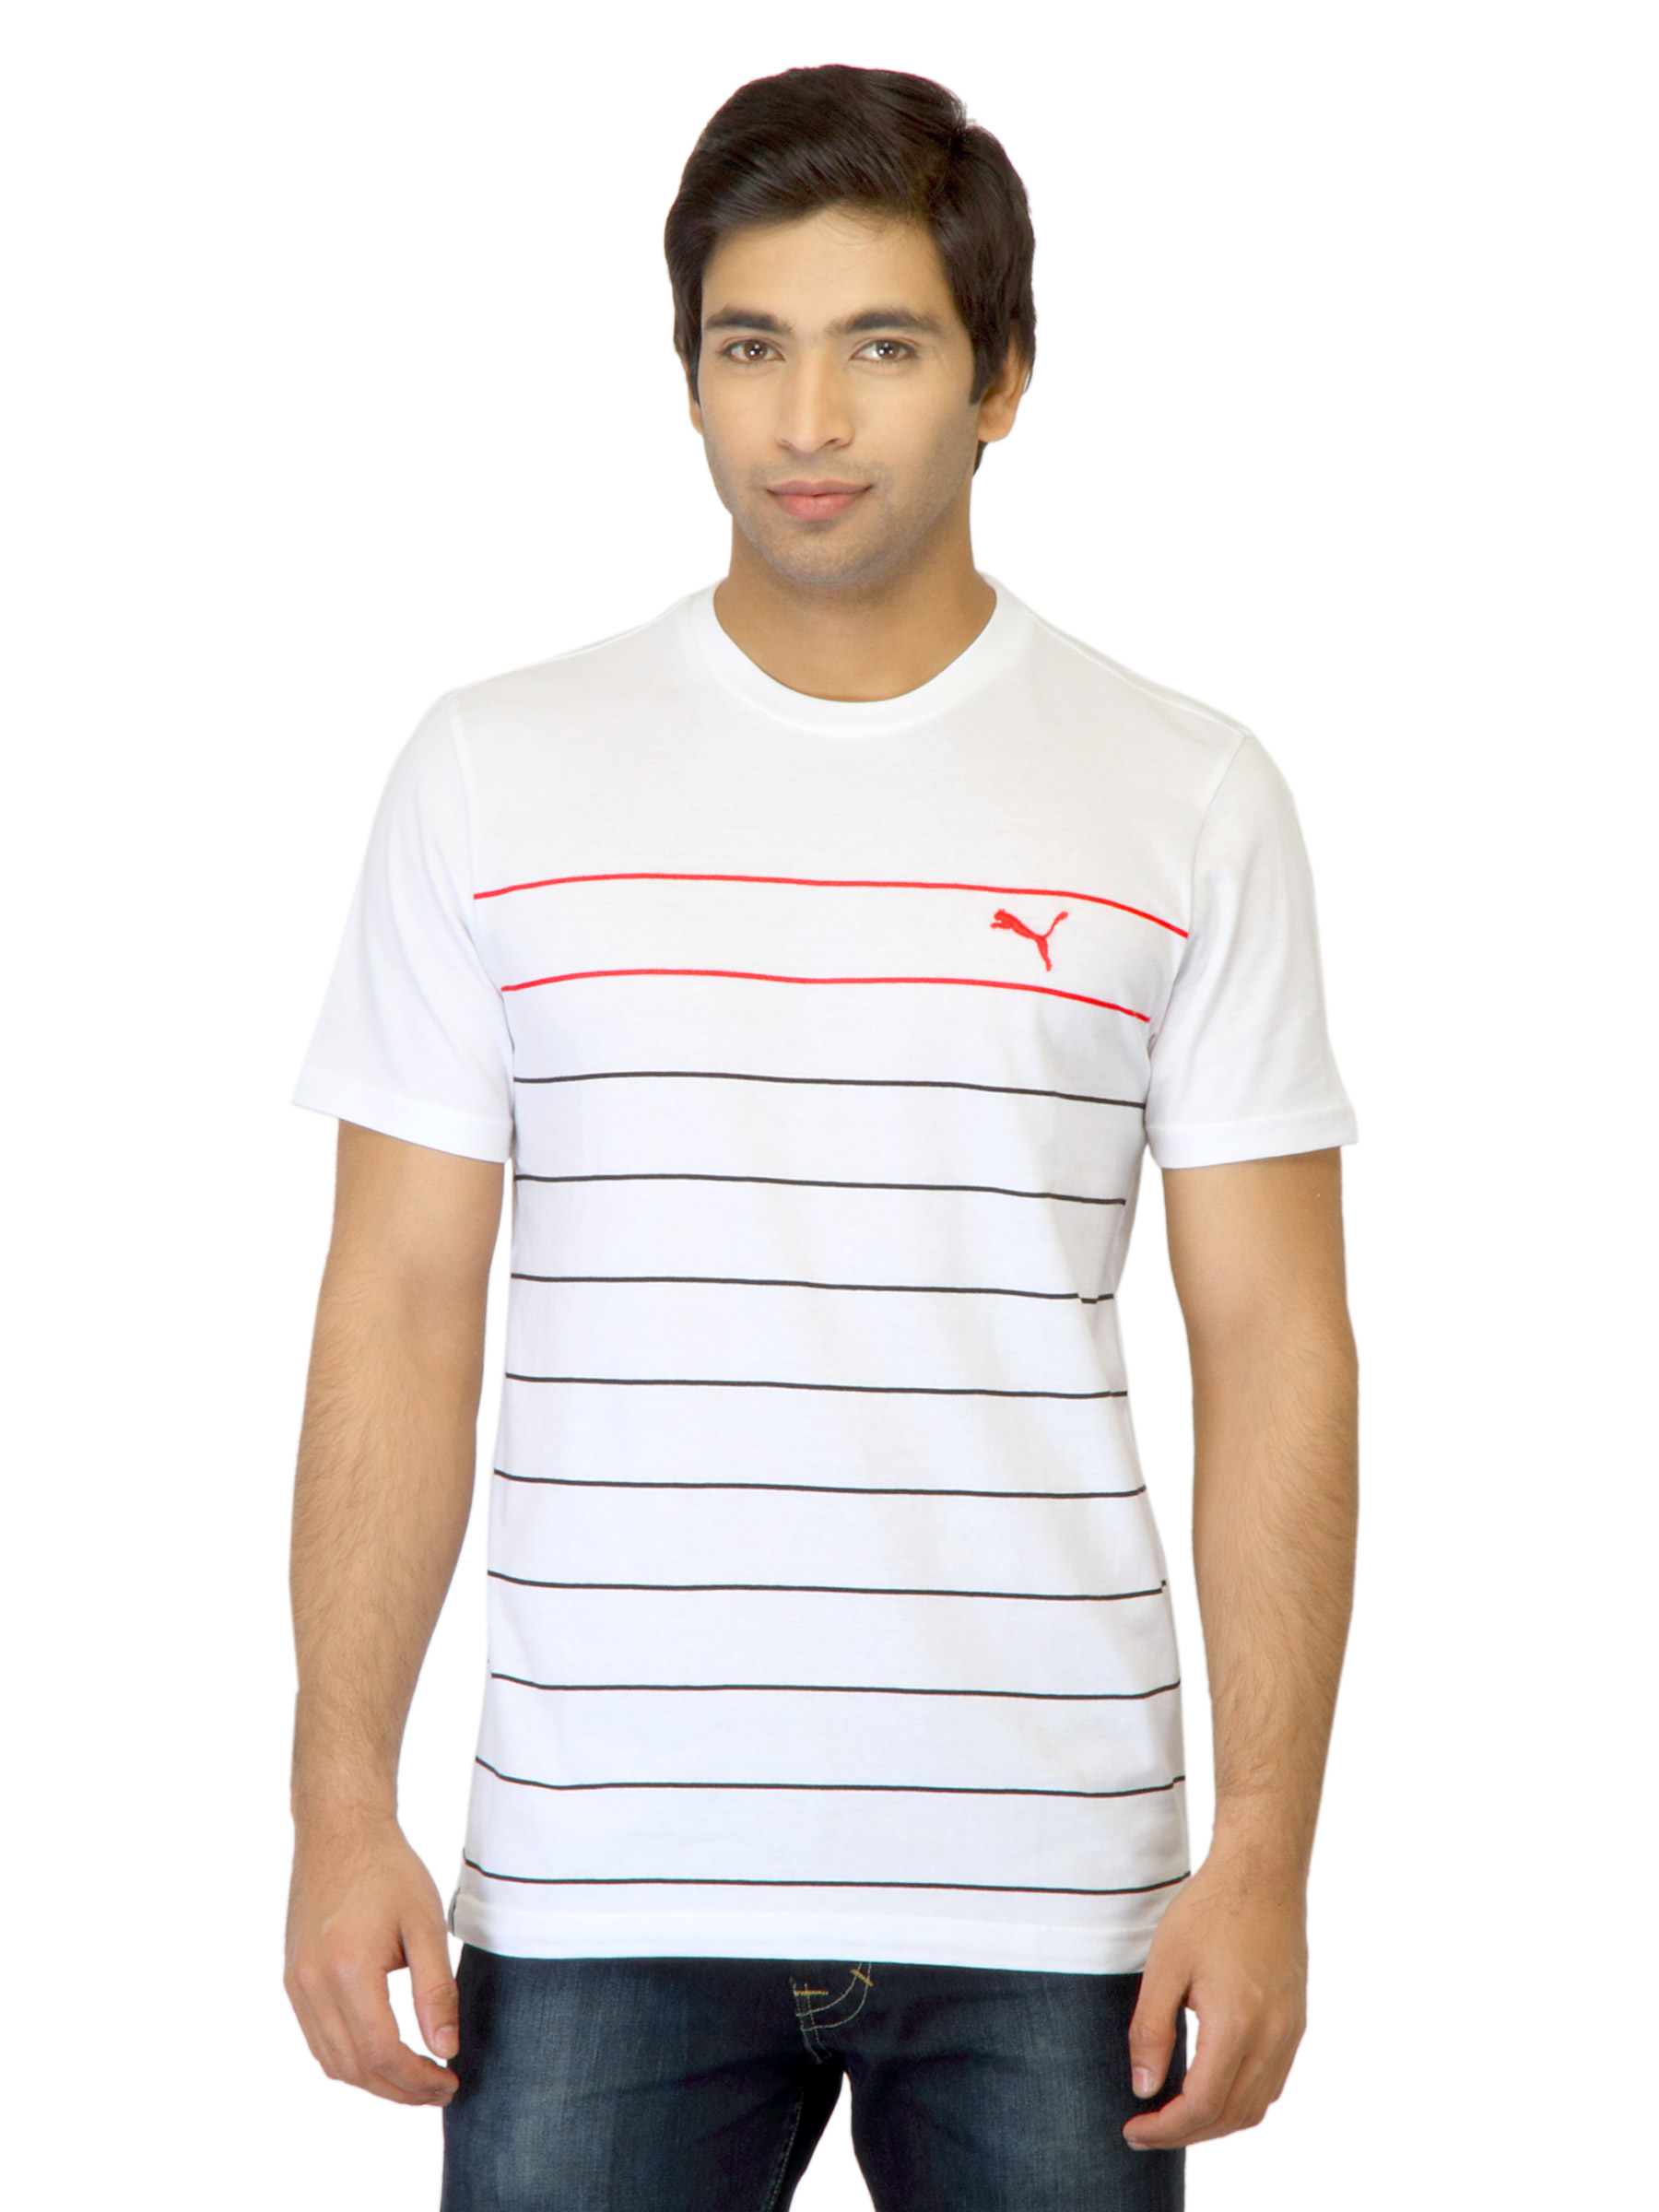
Puma Men Fine Striped White T-shirt
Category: Apparel / Topwear / Tshirts
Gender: Men
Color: White
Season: Summer 2012
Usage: Casual